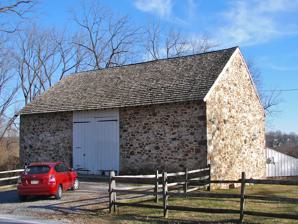
Building: J. Eastburn Barn
Country: United States of America
Year built: 1809
Historic place near Newark, Delaware, United States United States historic place J. Eastburn Barn U.S. National Register of Historic Places J. Eastburn Barn, December 2010 Show map of Delaware Show map of the United States Location Pleasant Hill Rd. southwest of Corner Ketch Rd., near Newark, Delaware Coordinates 39°44′08″N 75°43′54″W / 39.735535°N 75.731561°W / 39.735535; -75.731561 Area 7.5 acres (3.0 ha) Built c. 1809 ( 1809 ) Architectural style Bi-level barn MPS Agricultural Buildings and Complexes in Mill Creek Hundred, 1800--1840 TR NRHP reference No. 86003088 Added to NRHP November 13, 1986 J. Eastburn Barn is a historic barn located near Newark , New Castle County, Delaware .  It was built about 1809, and is a bi-level, stone structure with a frame front wall and a recessed stable wall.  It is constructed of light-colored fieldstone with large, roughly dressed, rectangular fieldstone quoins .  The barn measures 37 feet by 52 feet. It was added to the National Register of Historic Places in 1986. References